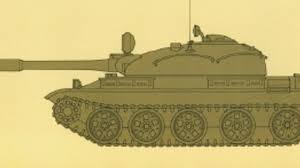
Label: Tank